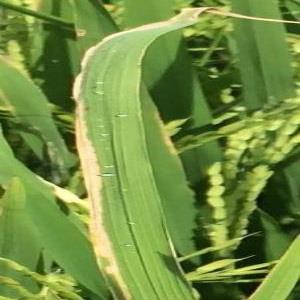
Disease: Bacterialblight